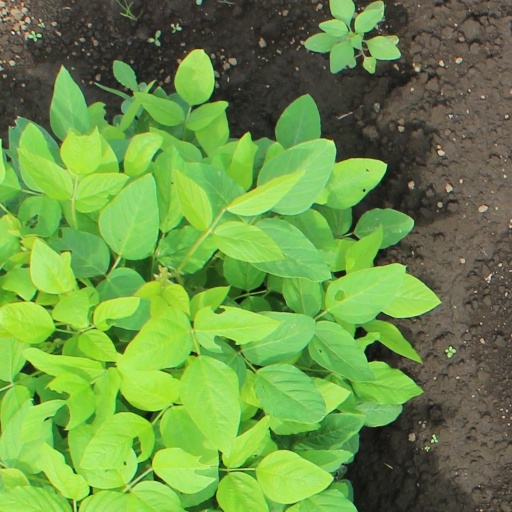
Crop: soybean